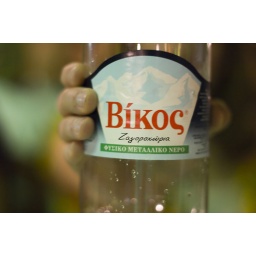
Even the free water is served in bottles only. It's a Europe thing, I guess.